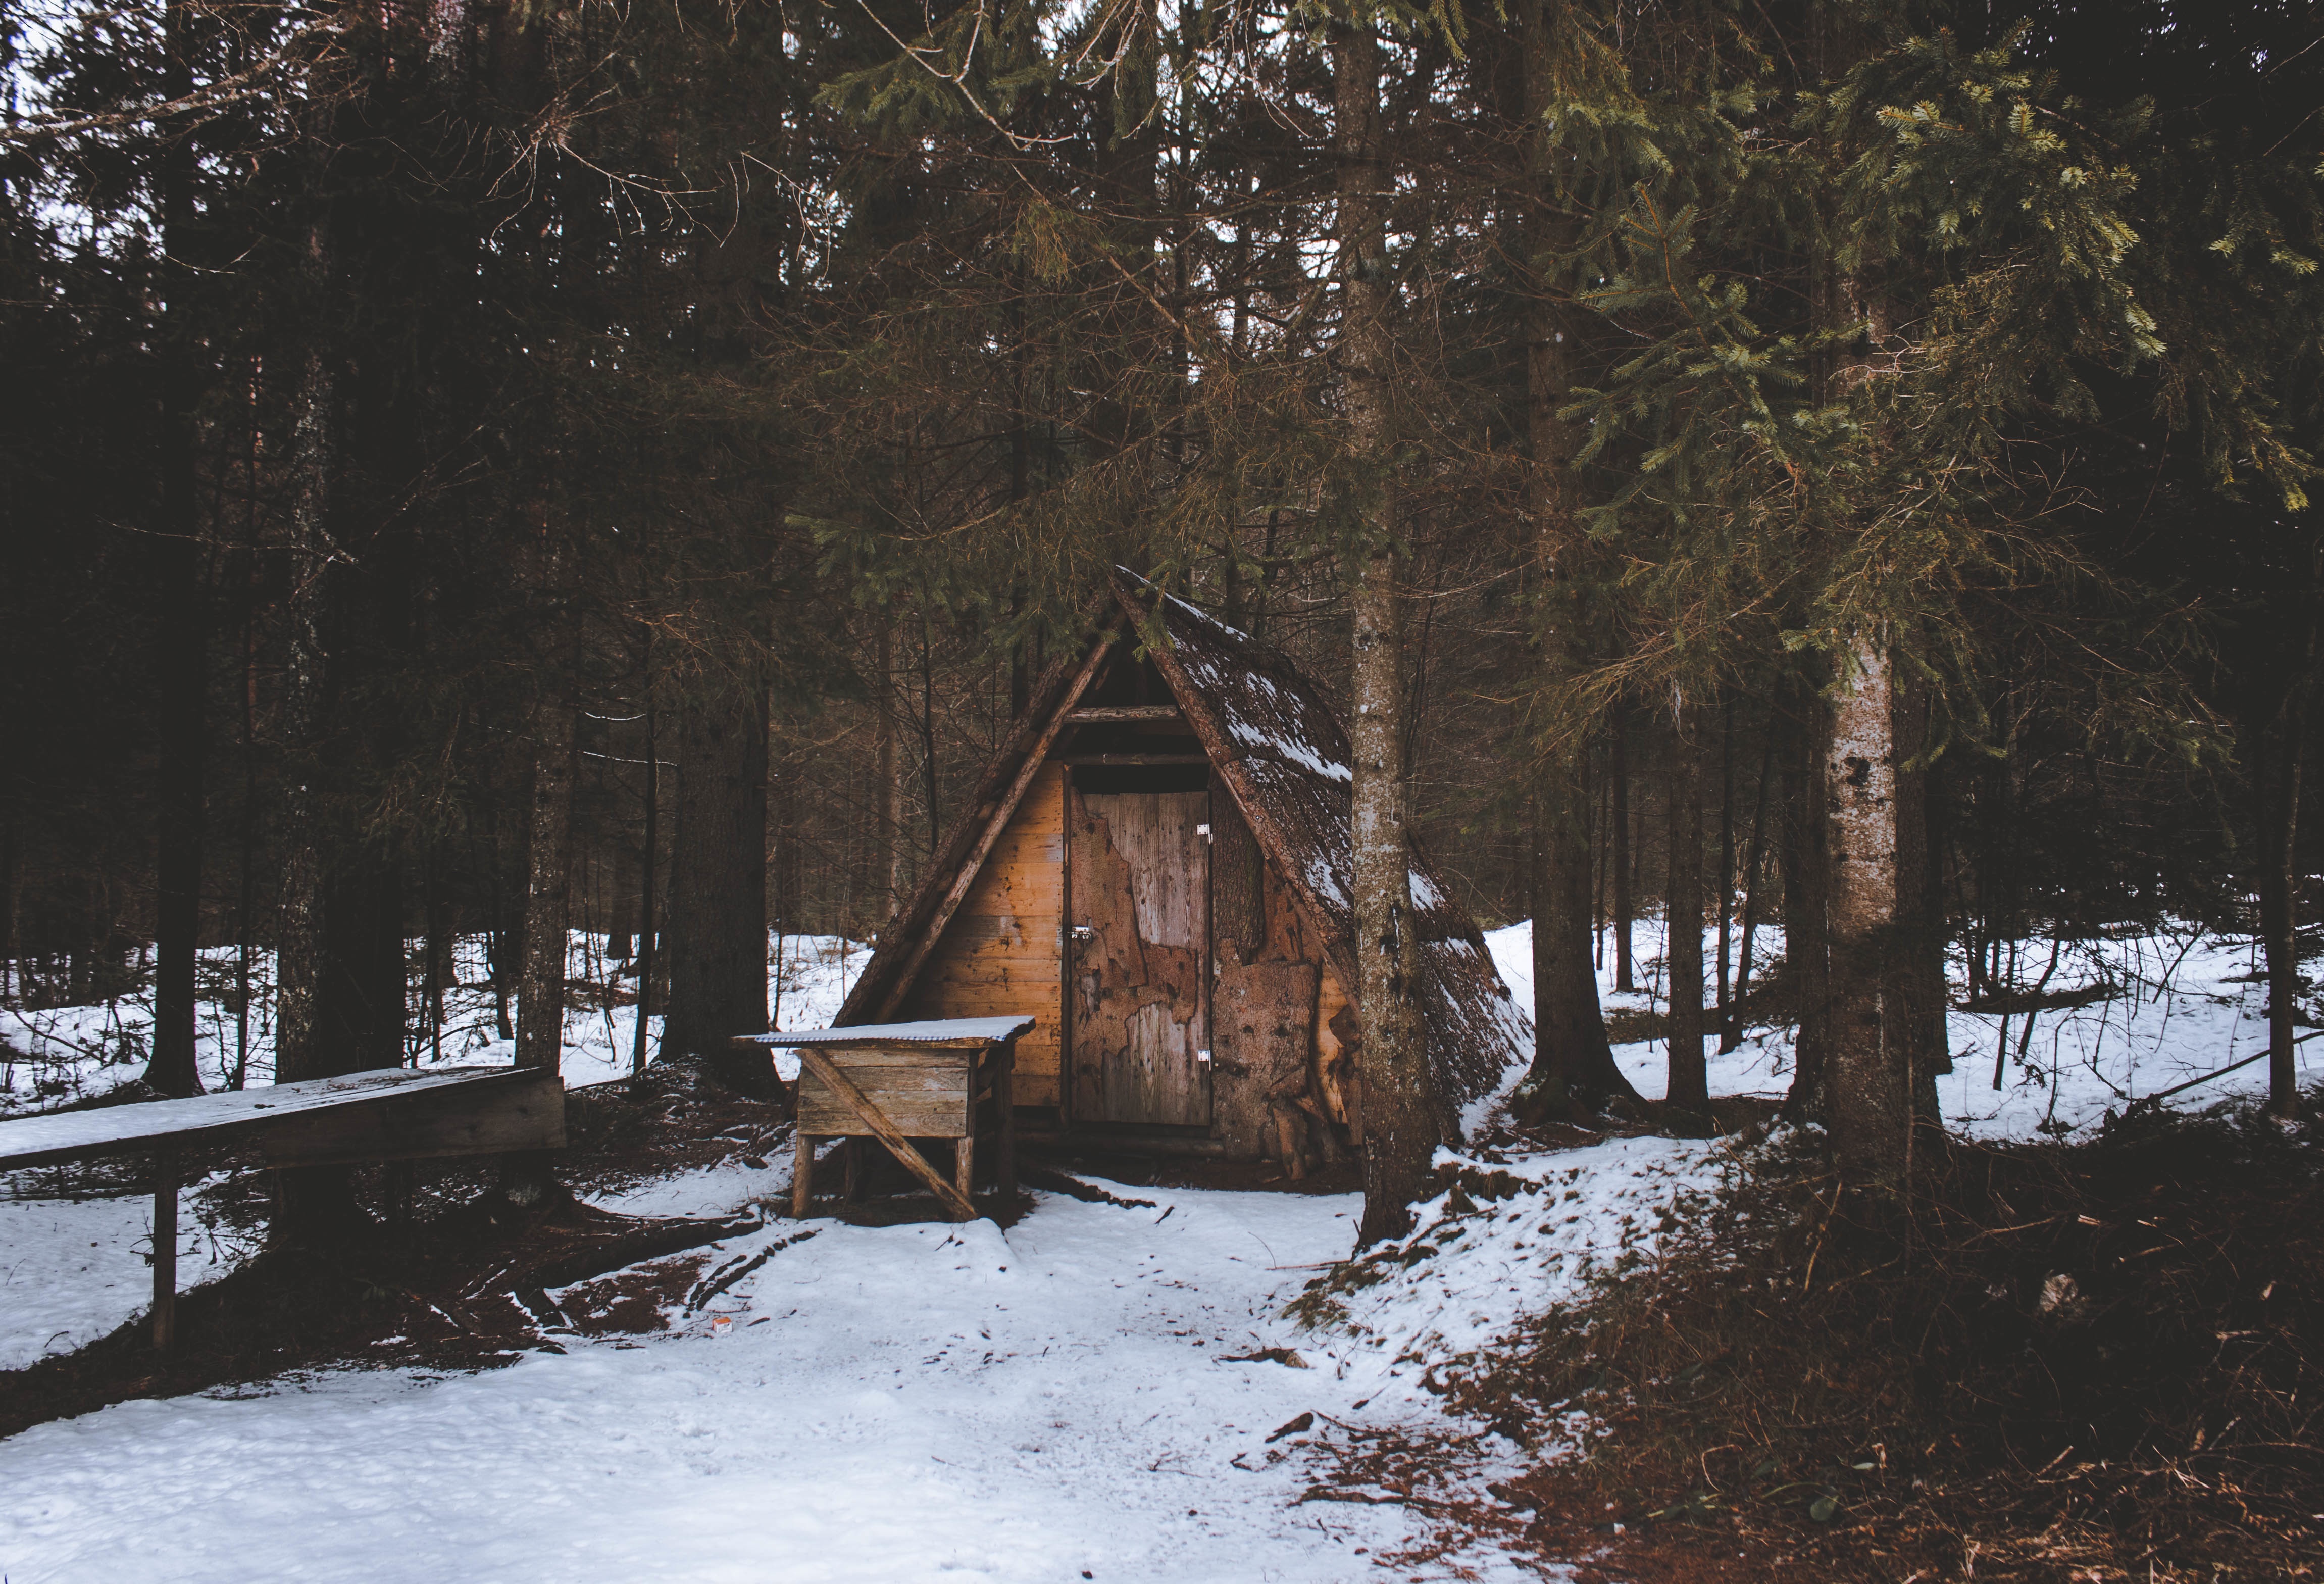
tree, forest, snow, winter, house, building, hut, shack, cabin, weather, season, log cabin, chalet, rural area, sugar house